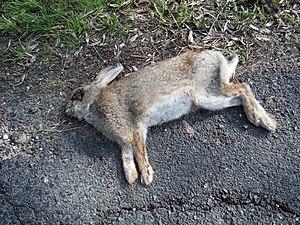
Lapin mort au bord de la route près de Bordeaux en France.